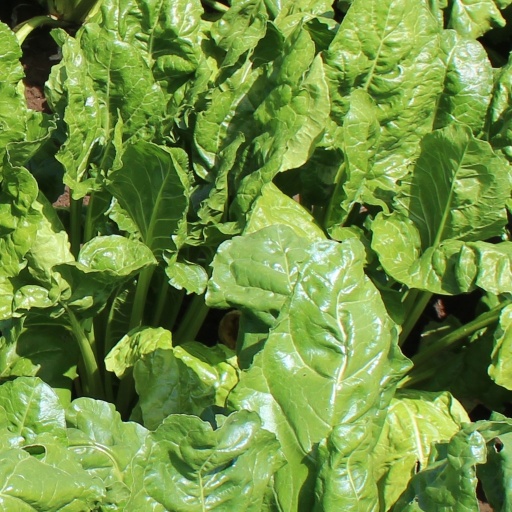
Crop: sugar beet